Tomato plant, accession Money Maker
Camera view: bottom (45 deg); turntable rotation: 180 degrees
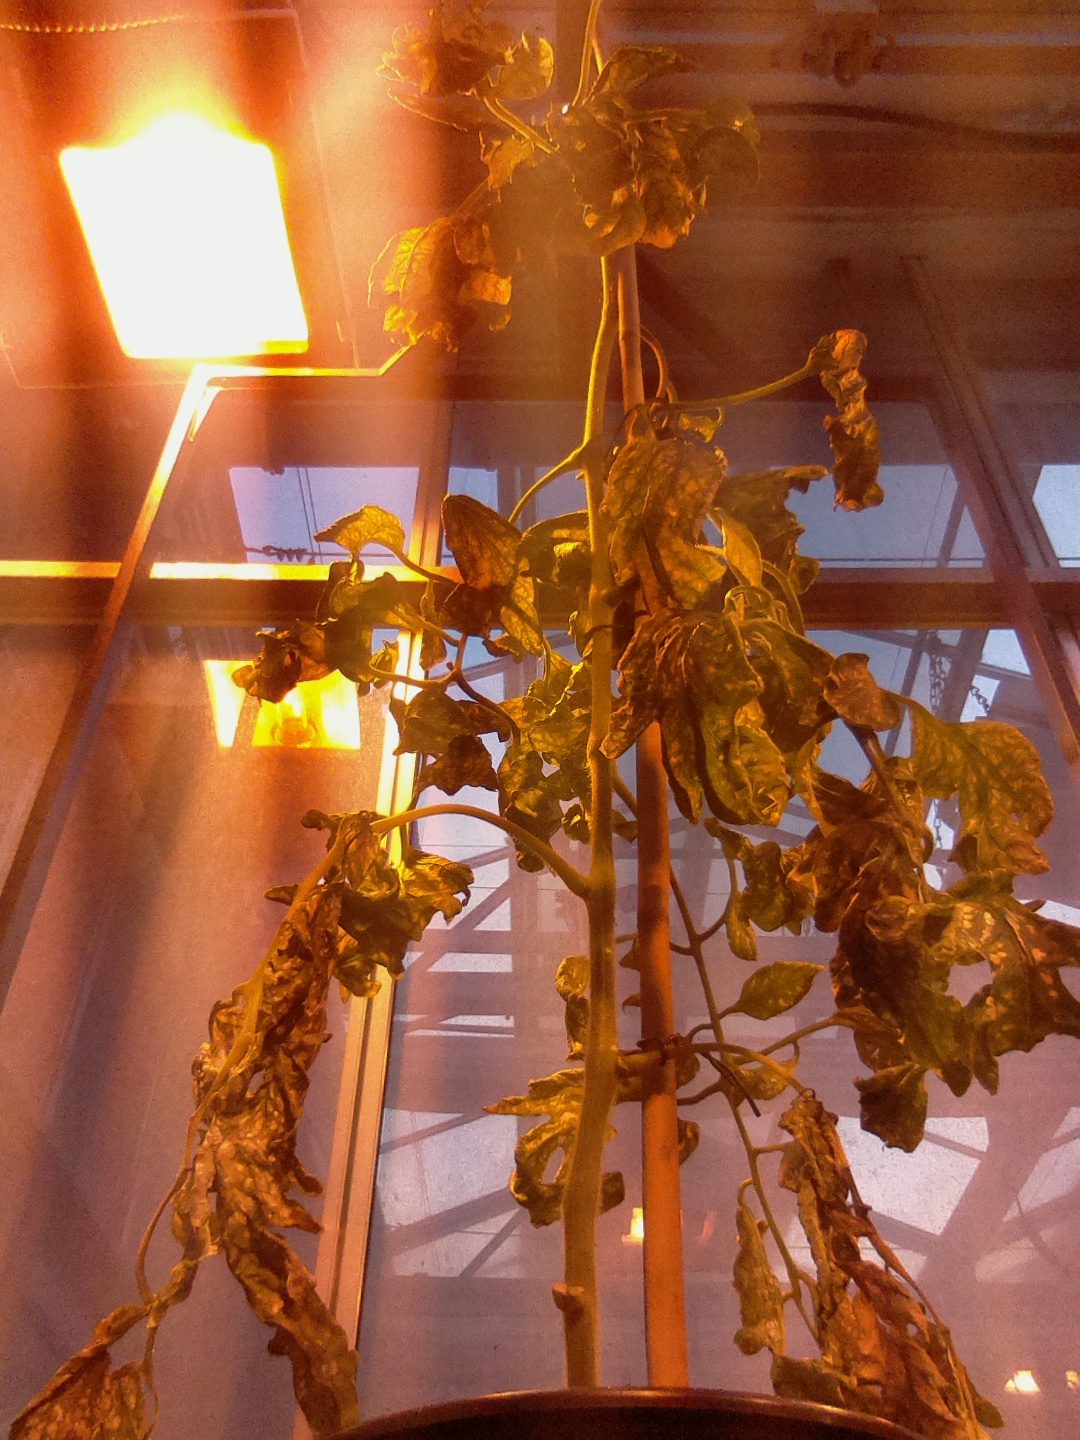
BBCH growth stage 52: 2 inflorescences visible